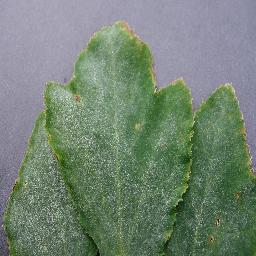
Label: Squash___Powdery_mildew